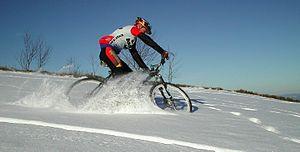
Le cyclisme hivernal est l'utilisation d'un vélo pendant la saison froide, comme moyen de transport ou comme loisir sportif. Les conditions météorologiques et les problèmes d'adhérence liés à la neige, le verglas, la glace, et la neige fondue, occasionnent des problèmes spécifiques au cyclisme hivernal. Cela nécessite un équipement particulier pour le vélo comme pour le cycliste, ainsi qu'un mode de conduite différent.
La pratique de la randonnée à VTT est un sport et un loisir consistant à rouler sur des chemins ou sentiers, à allure plus ou moins sportive.